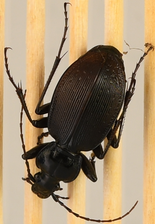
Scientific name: Carabus goryi
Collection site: Mountain Lake Biological Station NEON (MLBS), plot MLBS_009